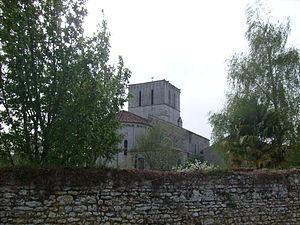
Le village de Lussant
Lussant est une commune du Sud-Ouest de la France située dans le département de la Charente-Maritime.